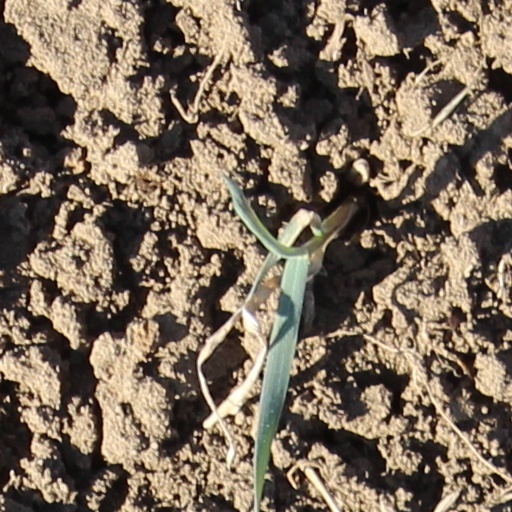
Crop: wheat